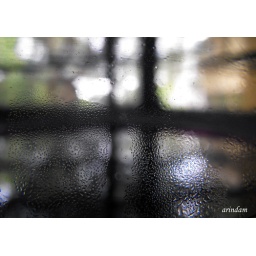
Tears of sky dripping over a window